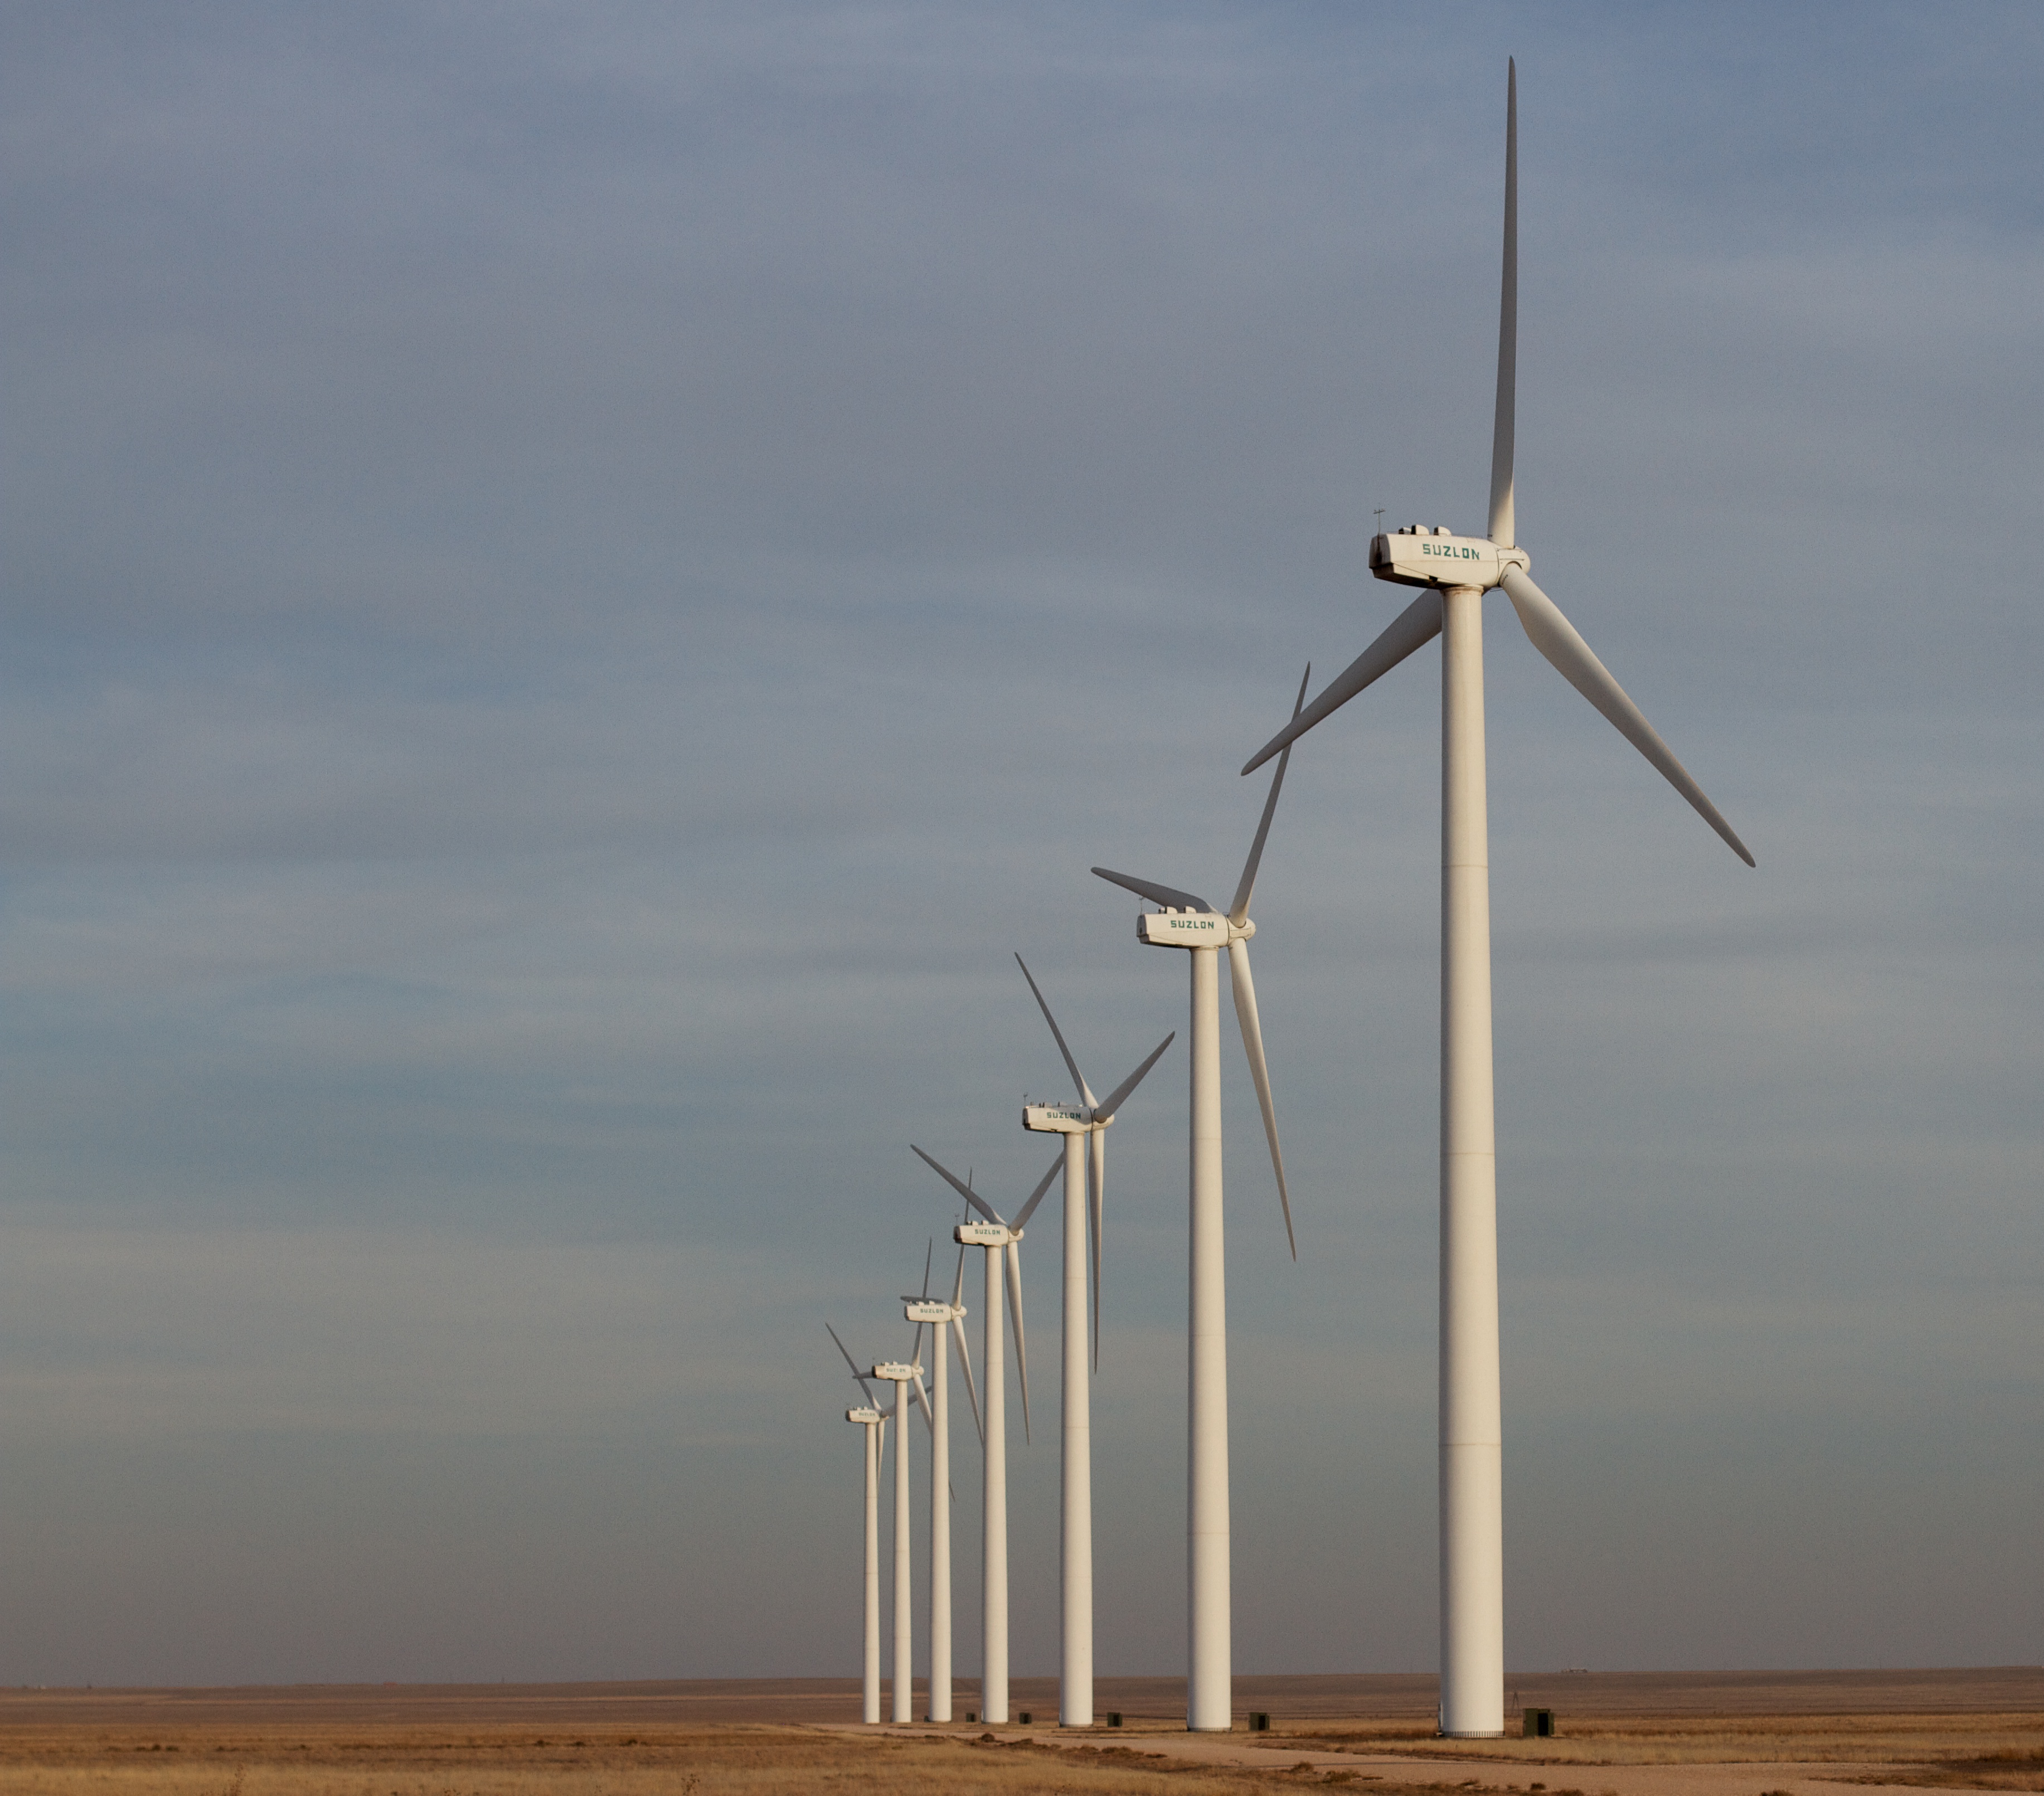
windmill, wind, machine, wind turbine, energy, mill, wind farm